Kirby BSA sidecar outfit

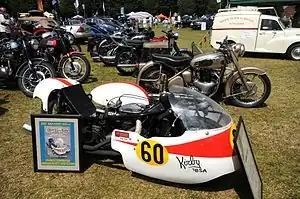
Baston Car Show exhibits in 2013

The Kirby BSA sidecar outfit was custom-built as a racing sidecar oufit, specifically designed and developed to compete in the F.I.M. Sidecar World Championship between 1965 and 1973, and built between 1965 and 1966. It was powered by a engine from the BSA Spitfire.